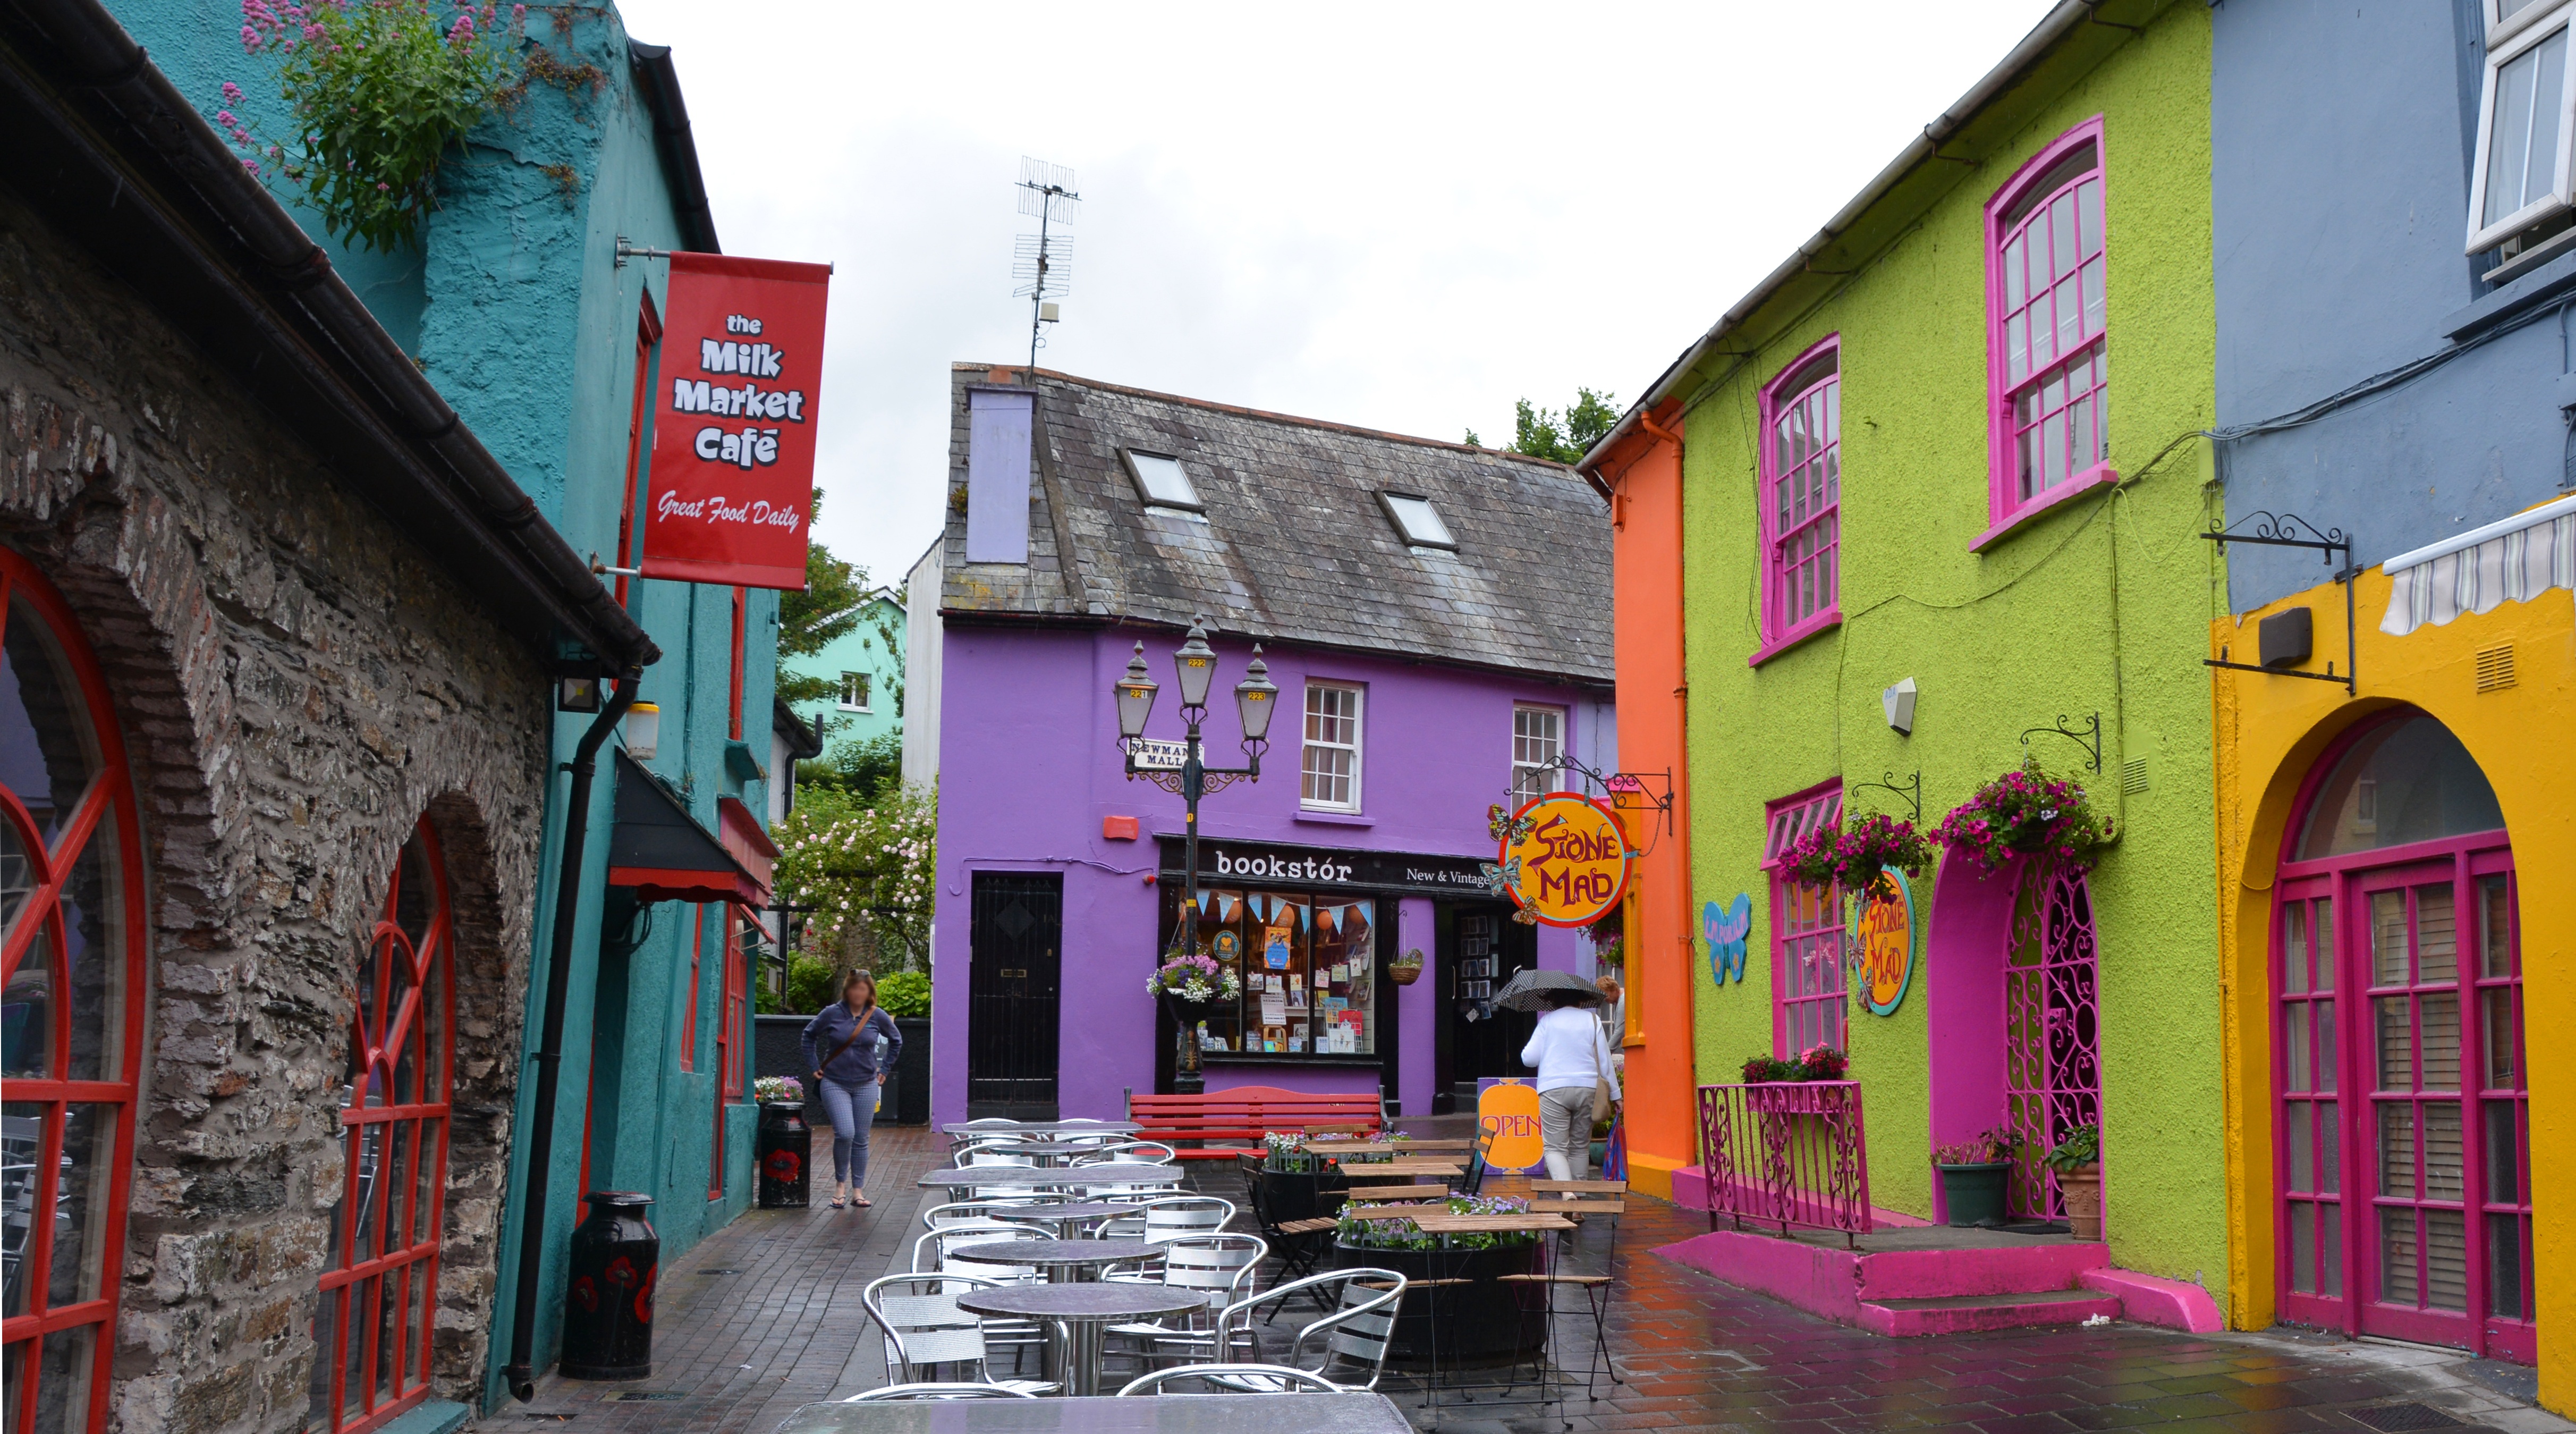
road, street, town, restaurant, alley, city, downtown, village, decoration, color, facade, colorful, infrastructure, homes, ireland, painted, neighbourhood, hauswand, facade paint, county cork, colourful houses, urban area, kinsale, human settlement